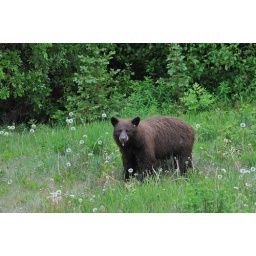
Black Bears eating dandelions &amp;amp; grasses off the side of the highway in the Yukon.